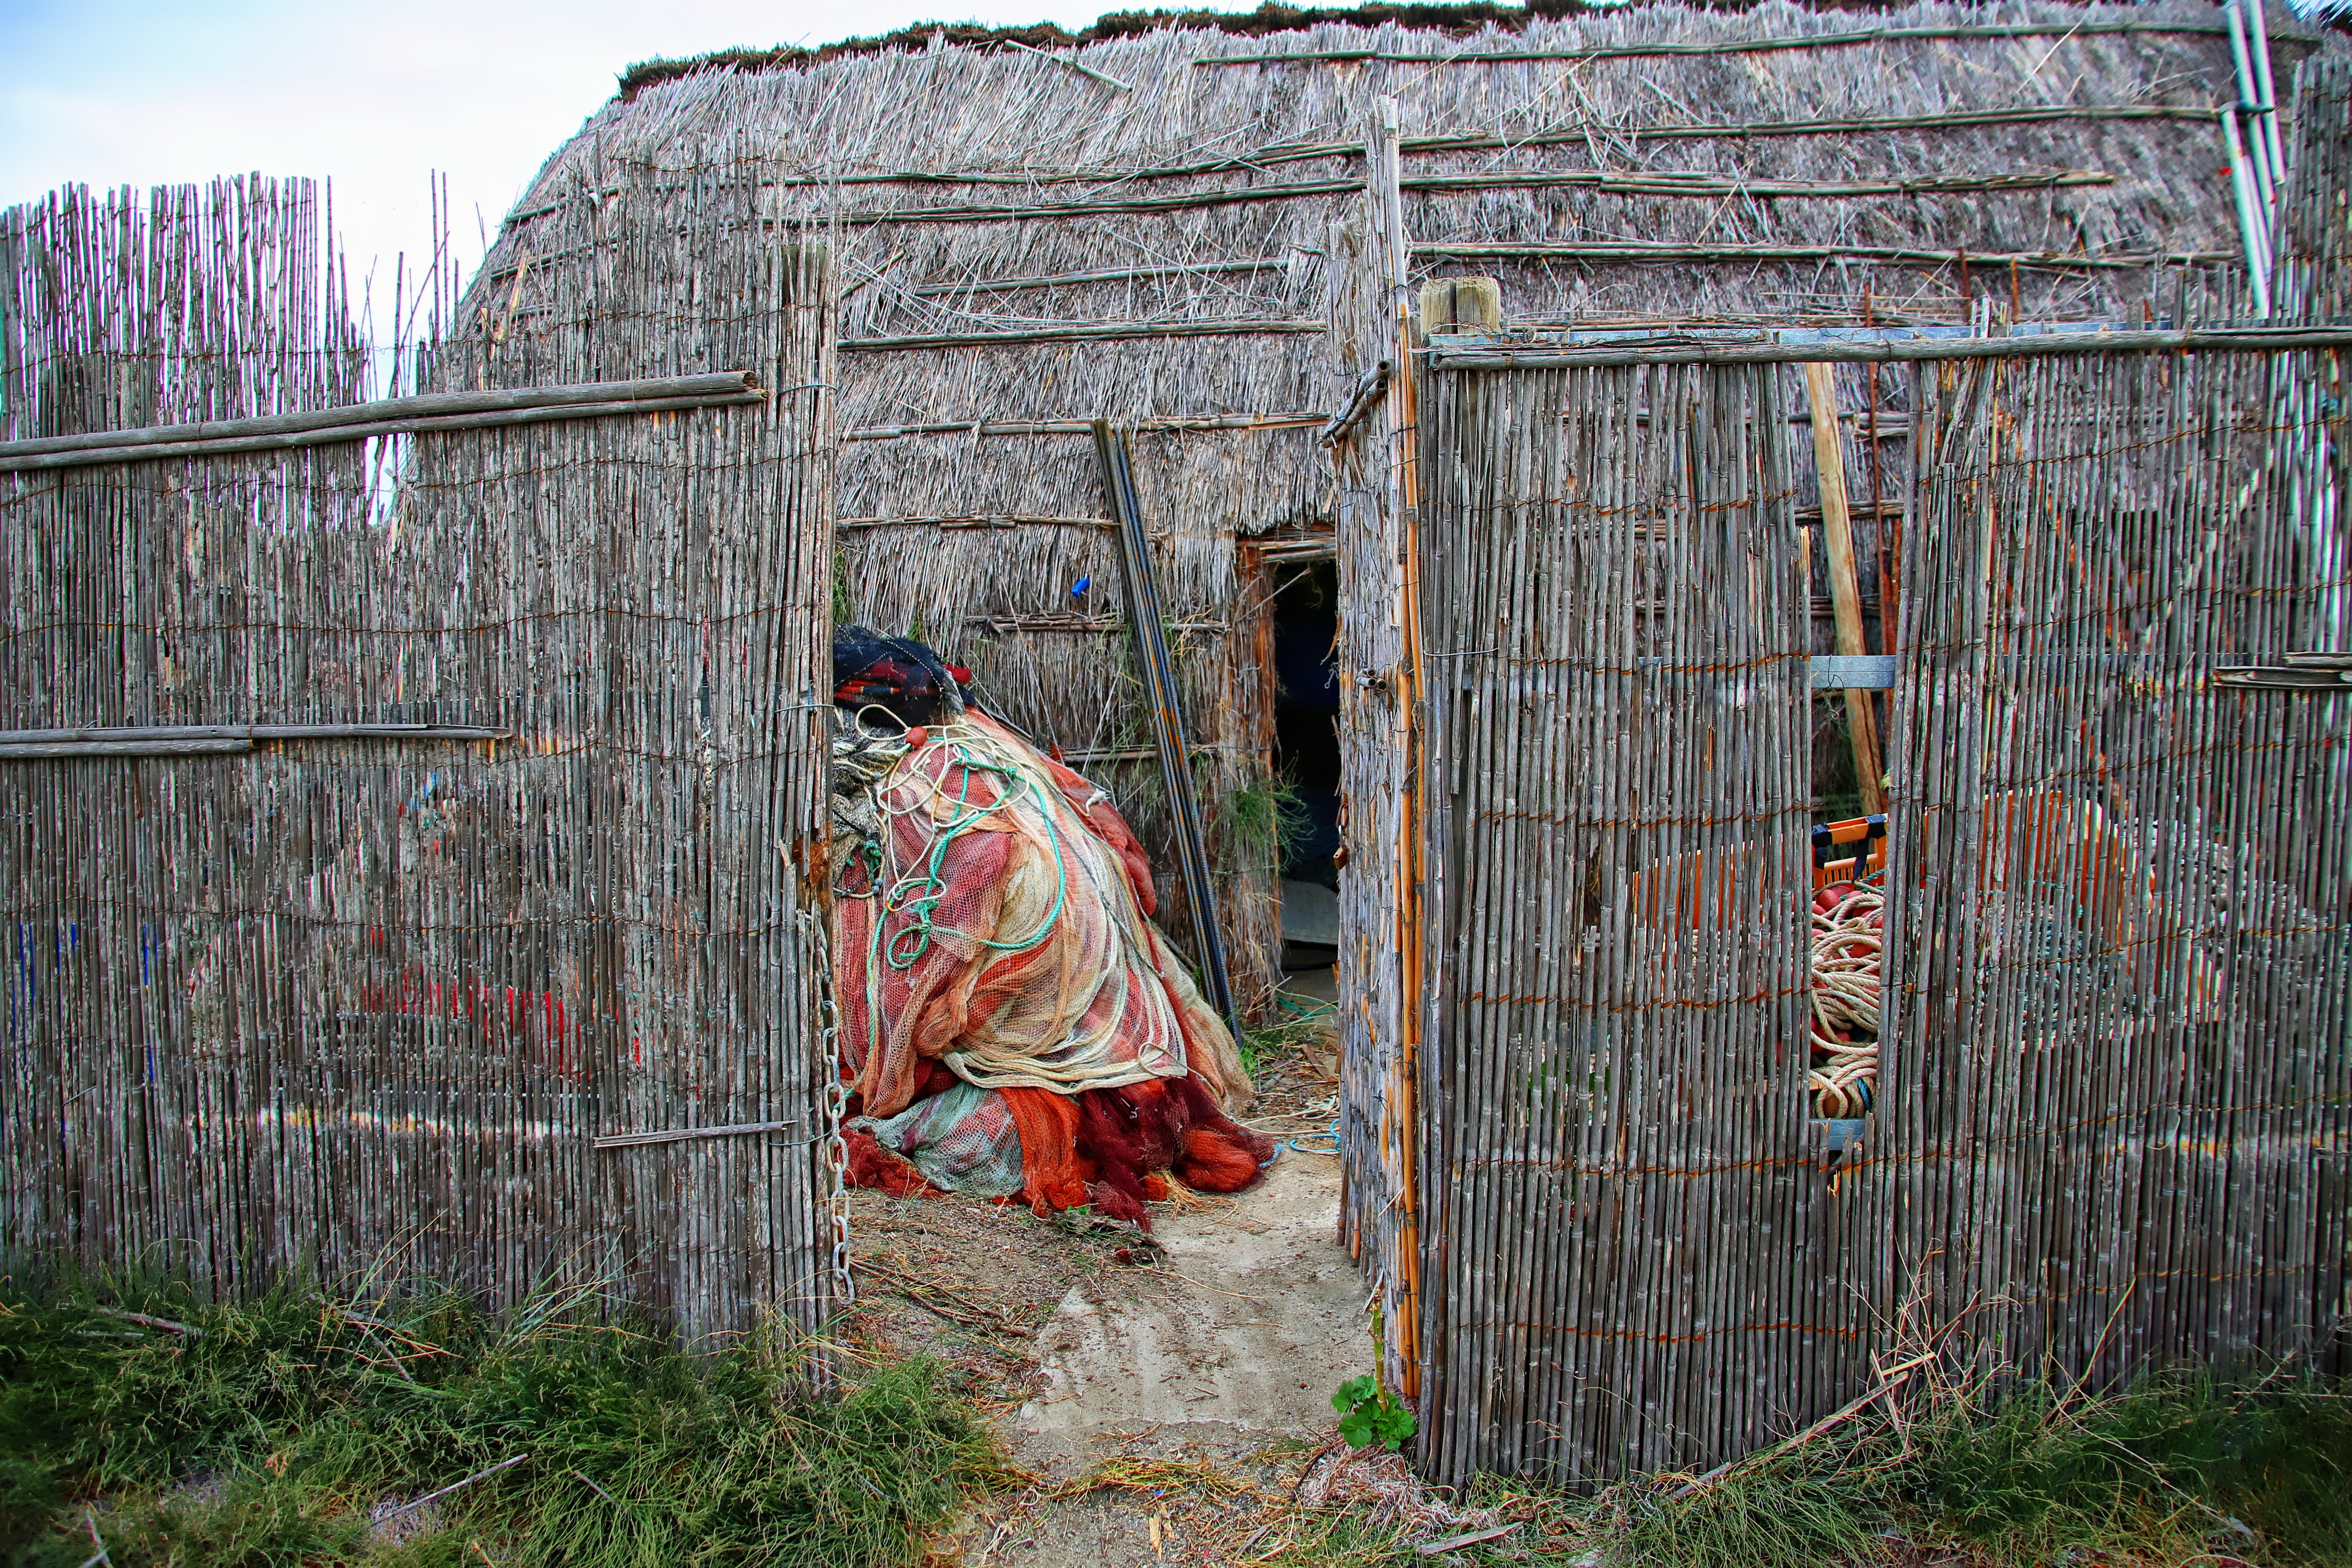
water, house, wall, river, shack, fishing, cottage, art, net, small house, urban area, outdoor structure